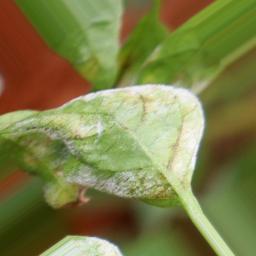
Label: powdery mildew